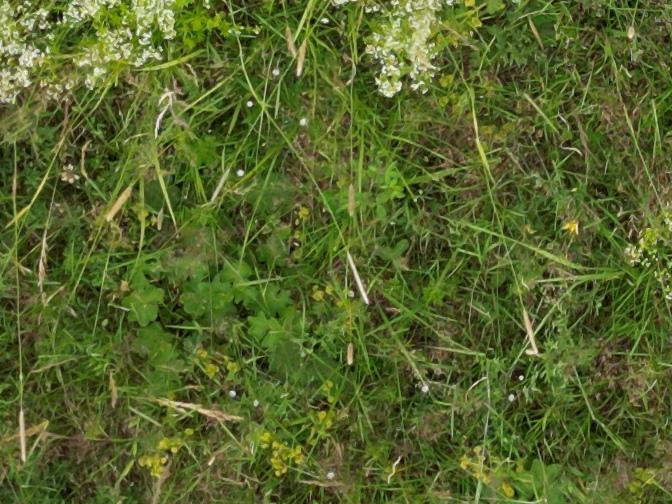
Flowers visible: yarrow flowers, yarrow flowers, yarrow flowers